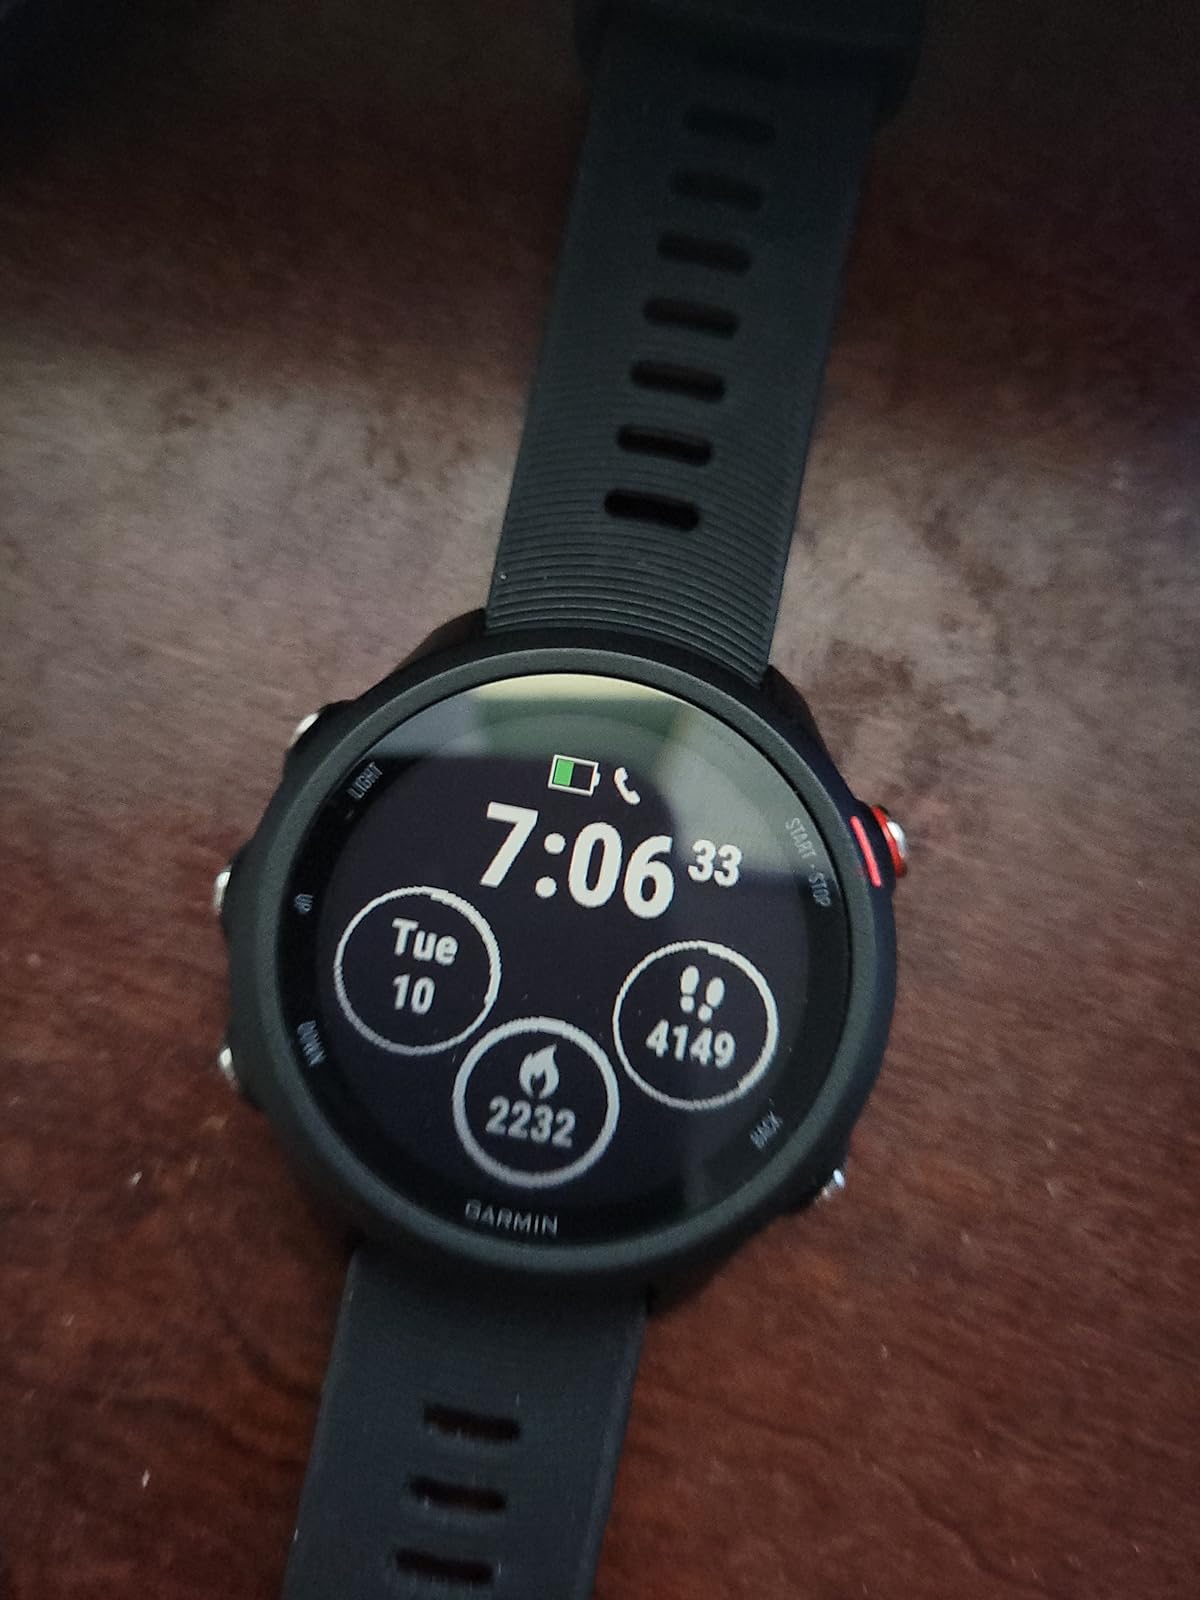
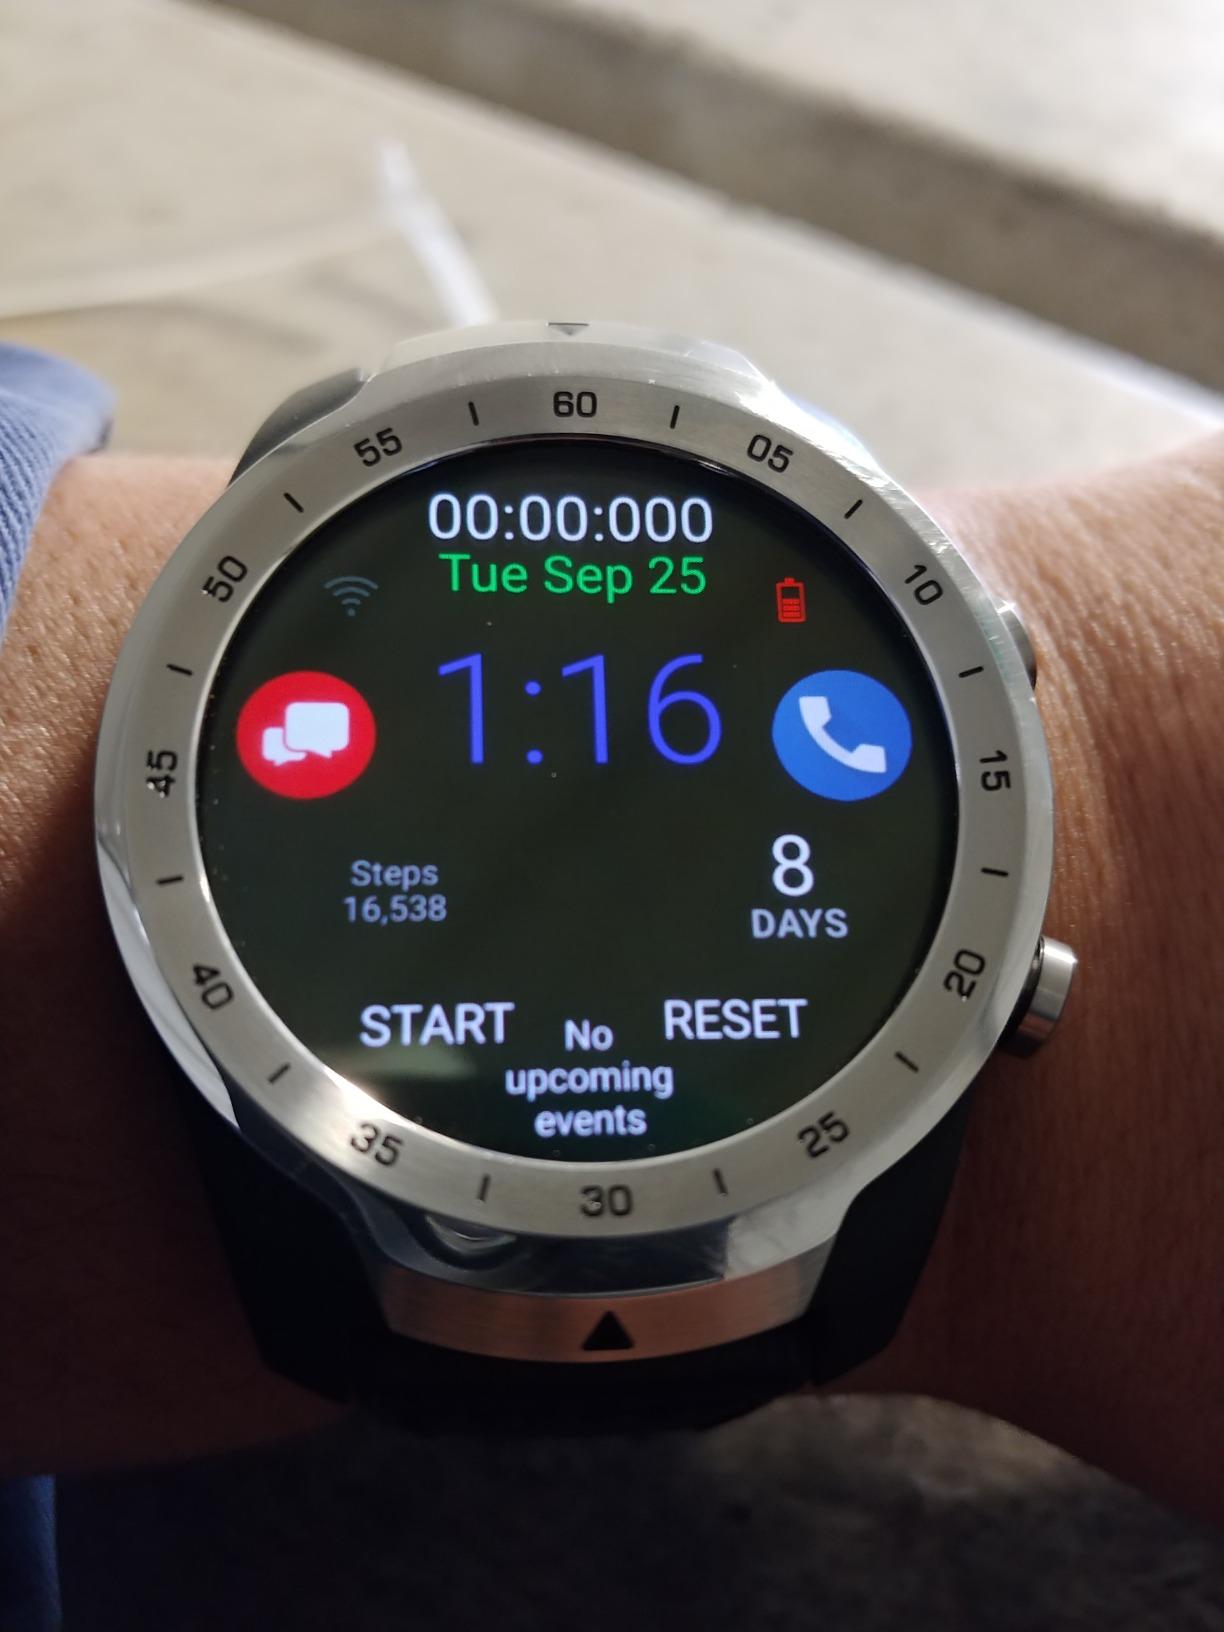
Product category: smartwatch
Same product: no